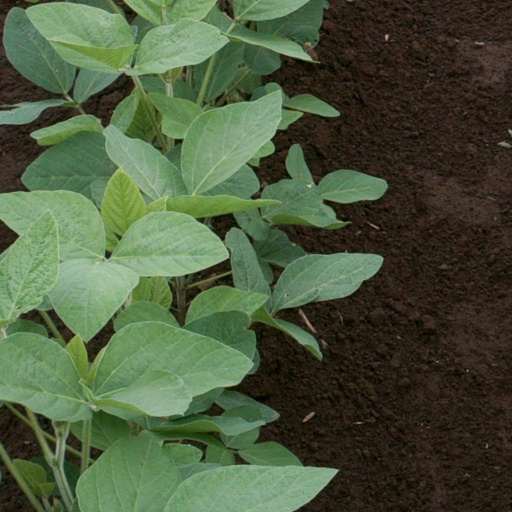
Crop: soybean